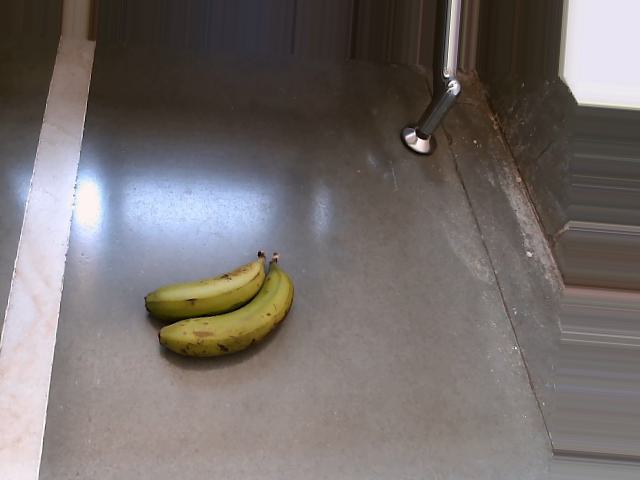
Label: Raw_Banana